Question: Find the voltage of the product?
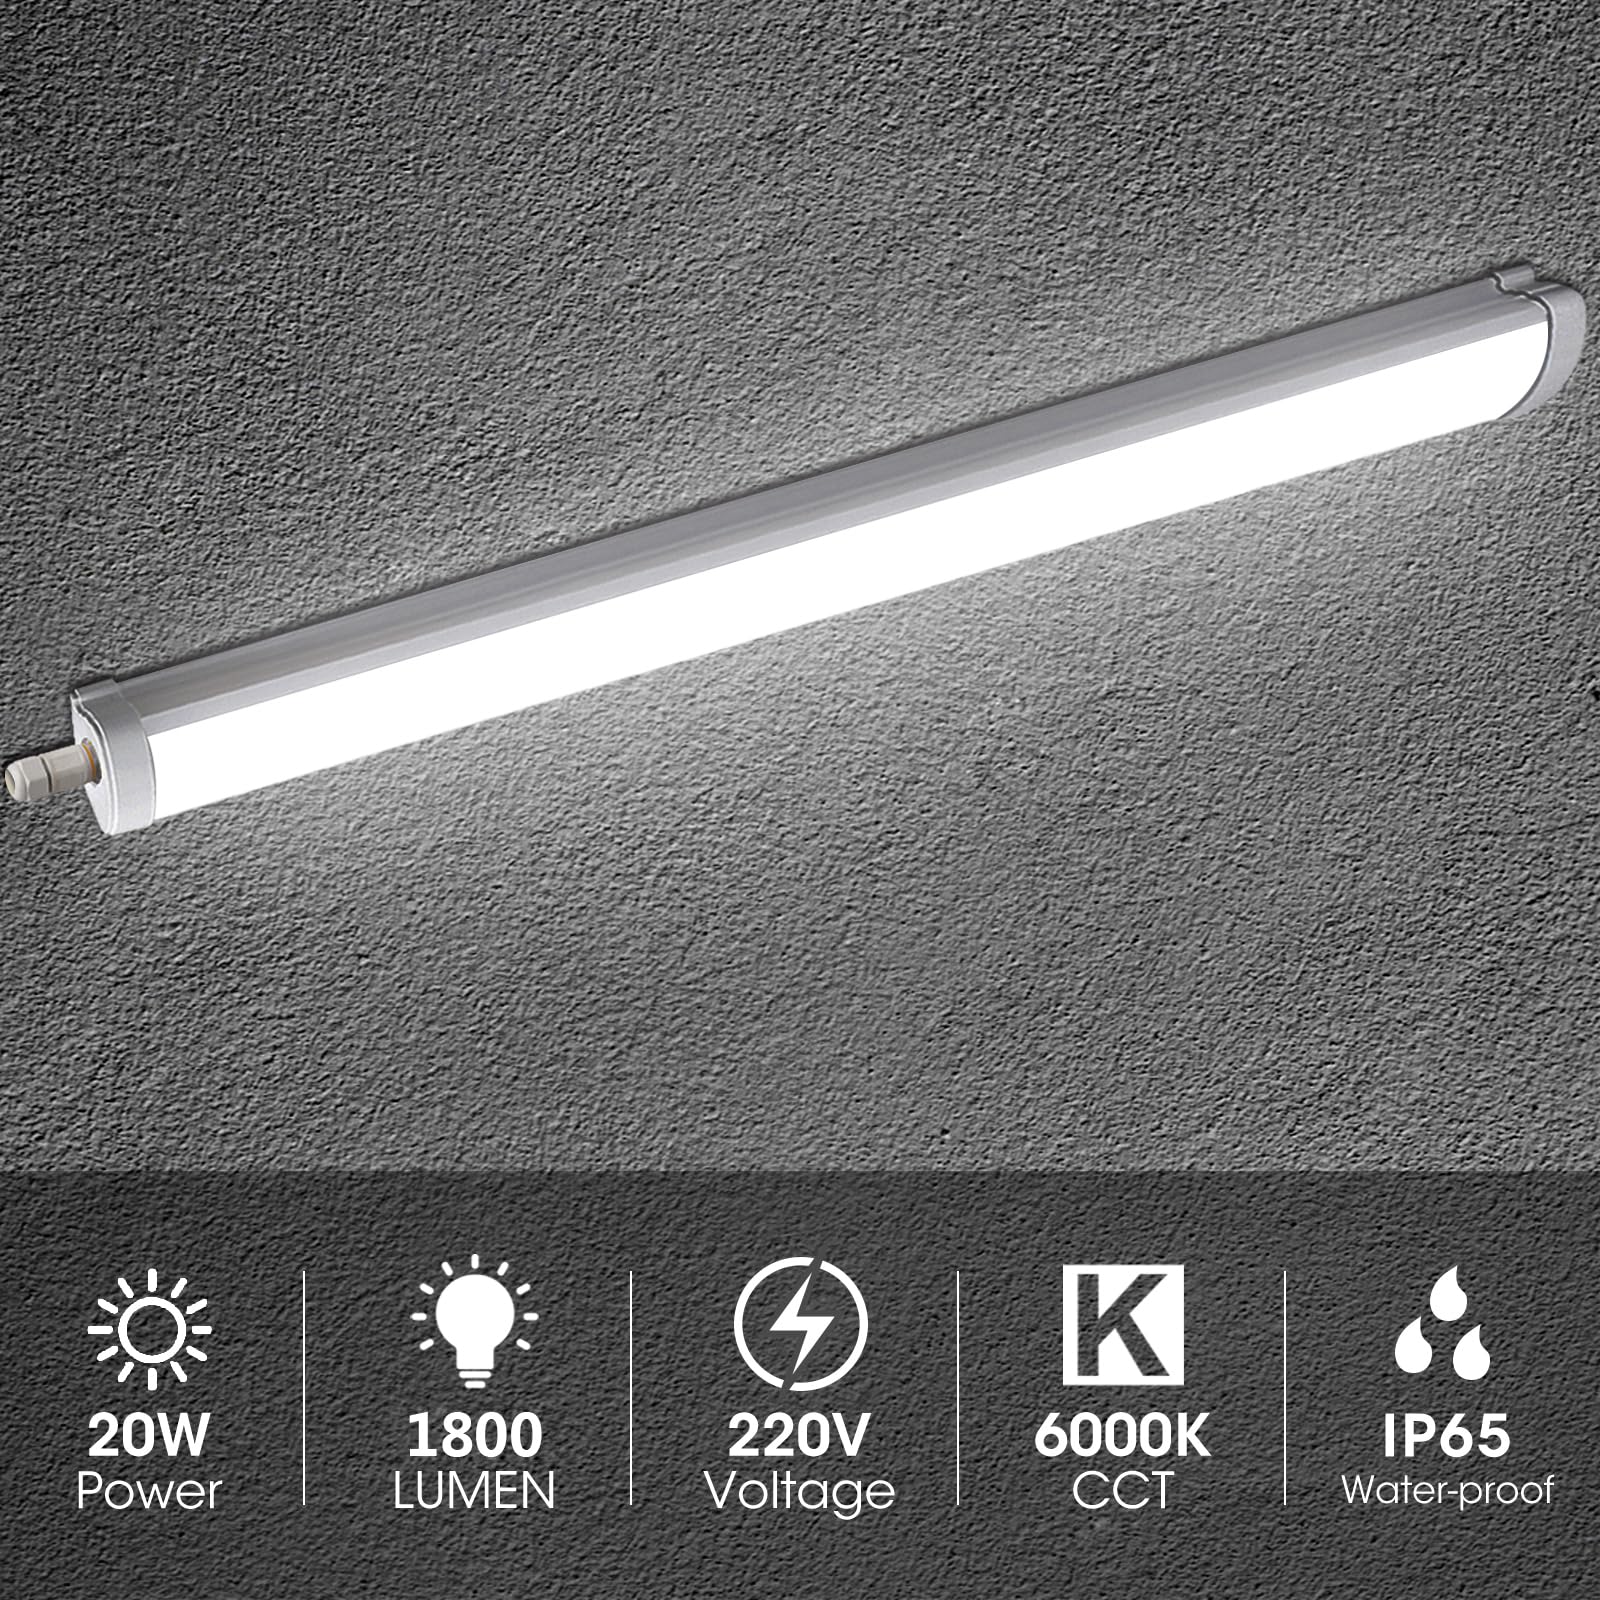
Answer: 220.0 volt